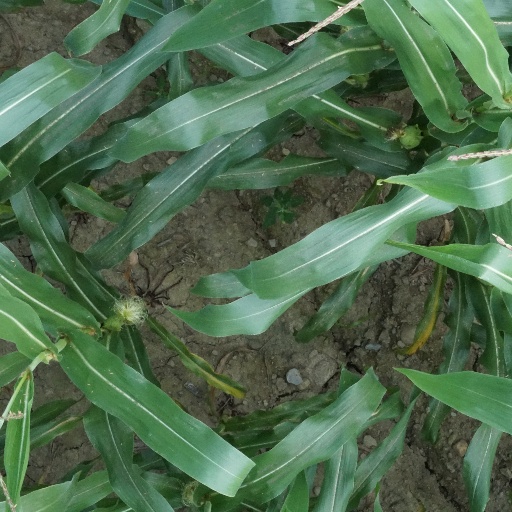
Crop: maize; corn